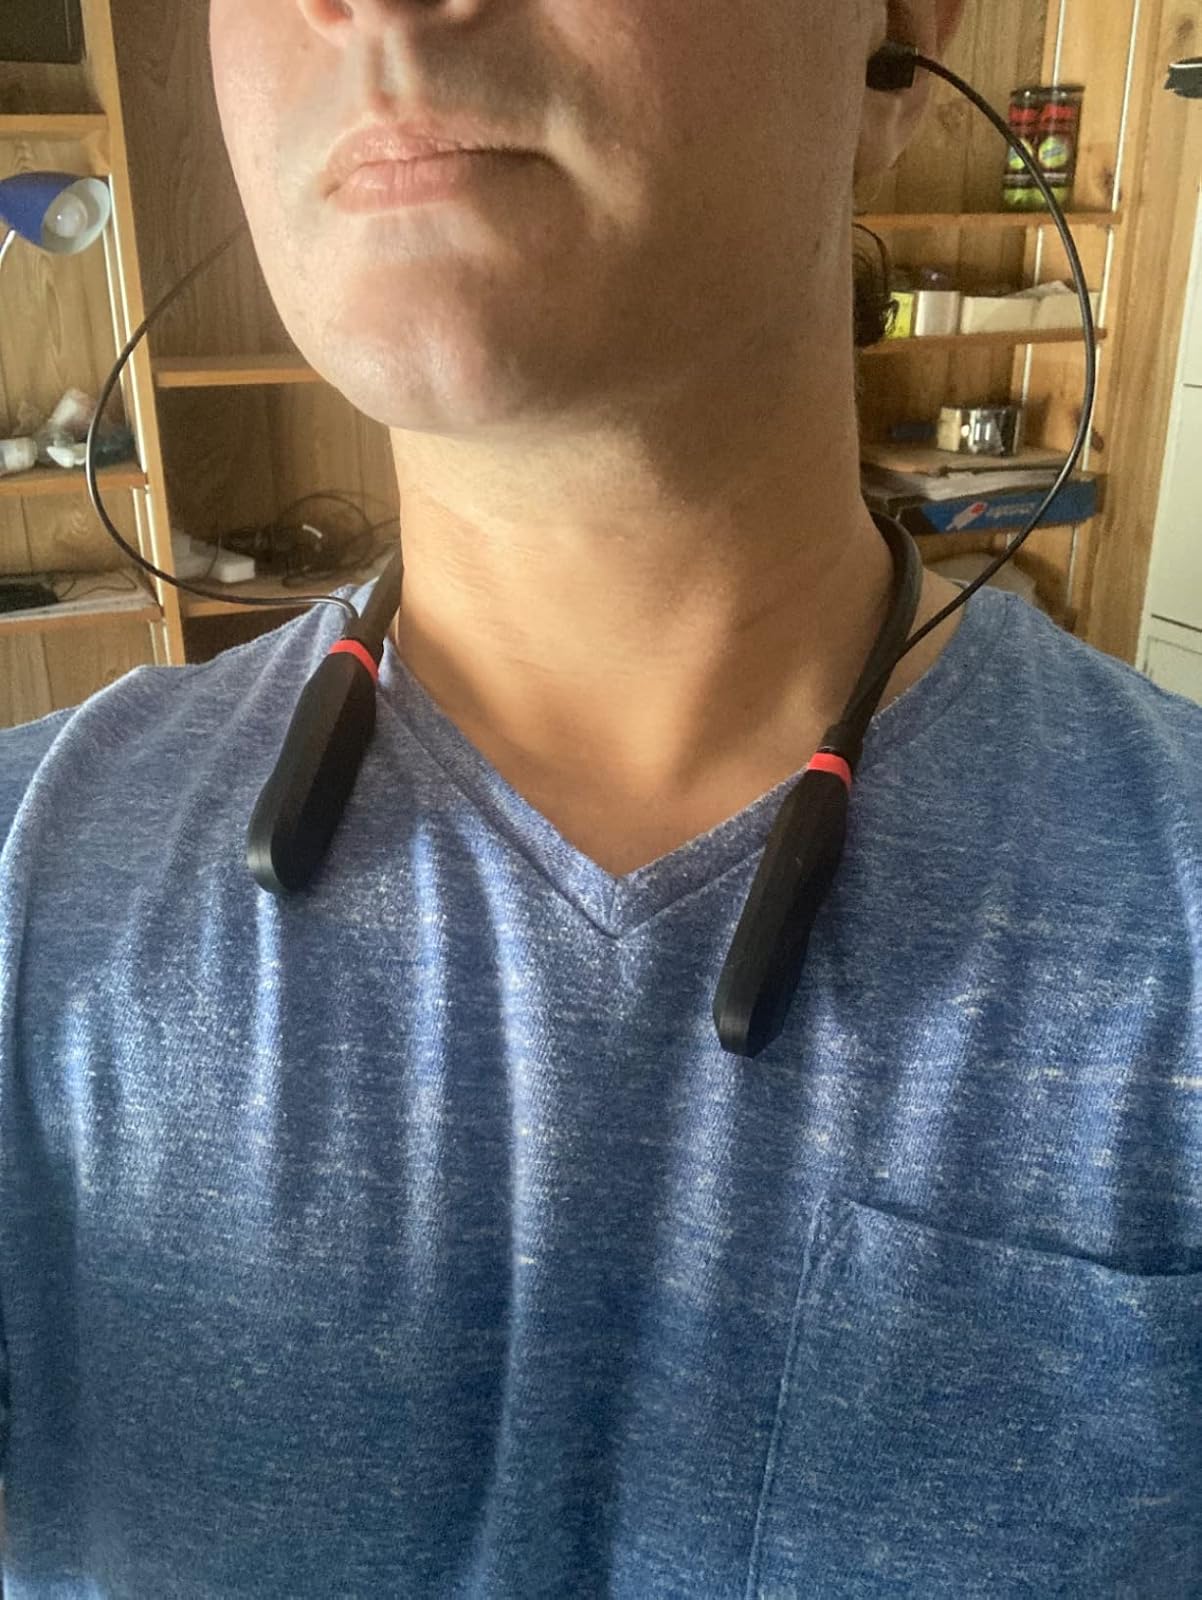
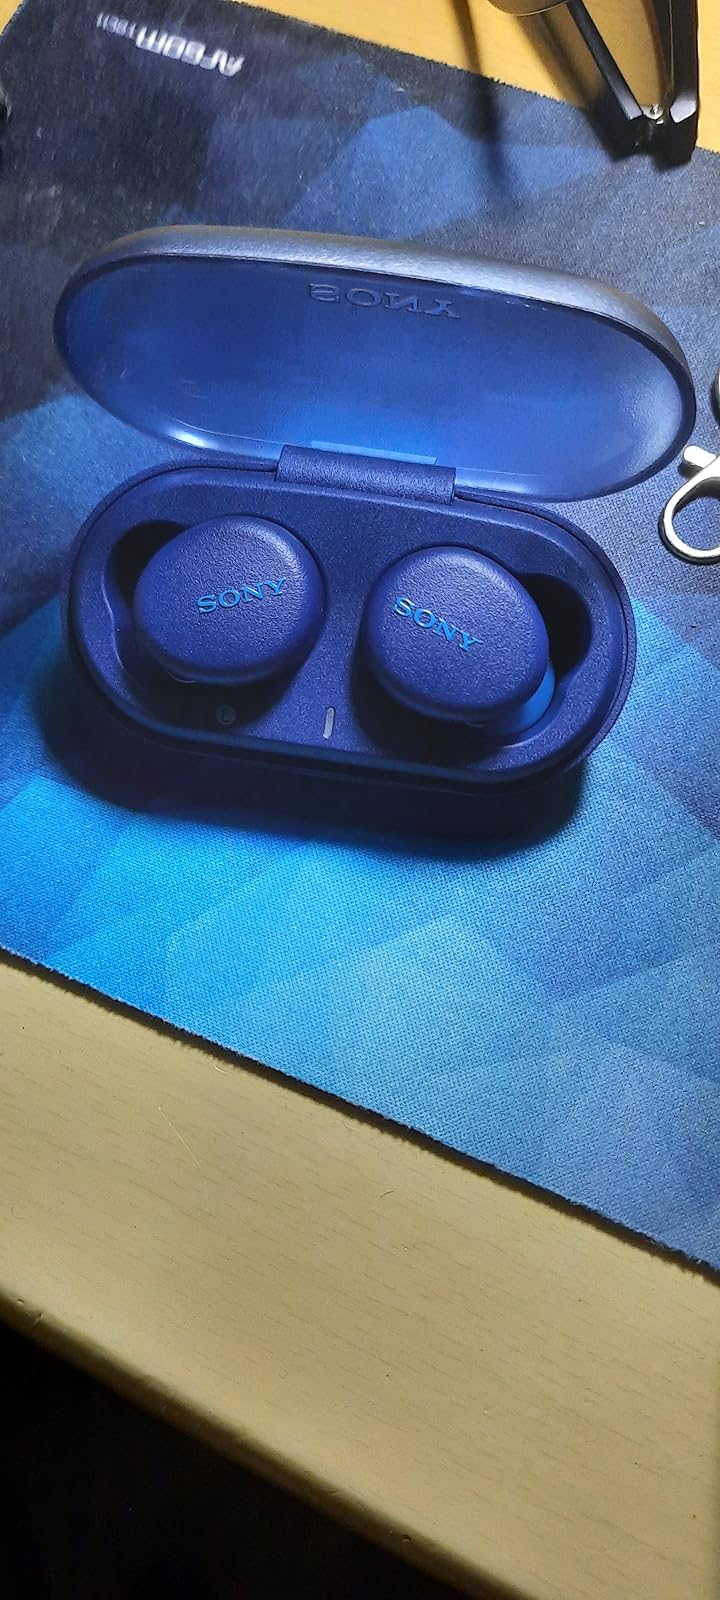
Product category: earbuds
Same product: no